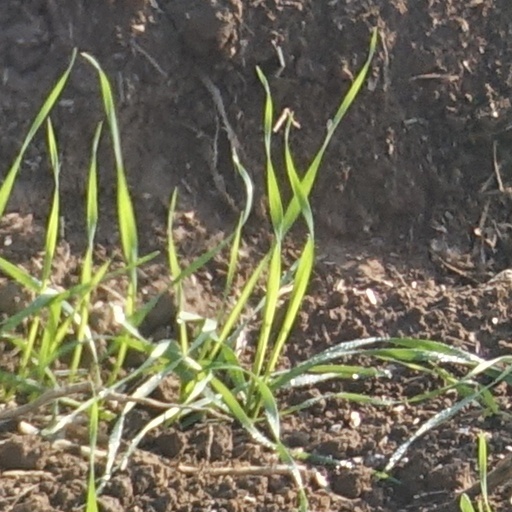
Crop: wheat